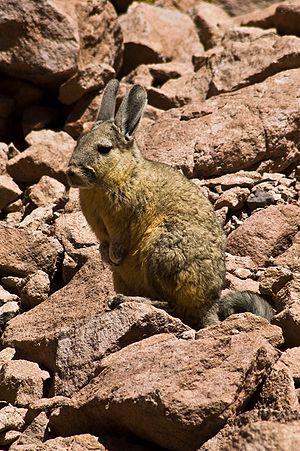
La viscache est un nom vernaculaire d'origine Quechua, ambigu en français car il peut désigner plusieurs espèces différentes de rongeurs de taille moyenne, classés dans la famille des Chinchillidae et que l'on rencontre en Amérique du Sud, principalement dans les Andes, du Pérou à l'Argentine. Ce sont des mammifères terrestres, proches des chinchillas. On les appelle aussi des viscaques ou des lagostomes et on ajoute aussi souvent la mention « des montagnes » ou « des plaines » pour différencier celles du genre Lagidium de celles du genre Lagostomus.